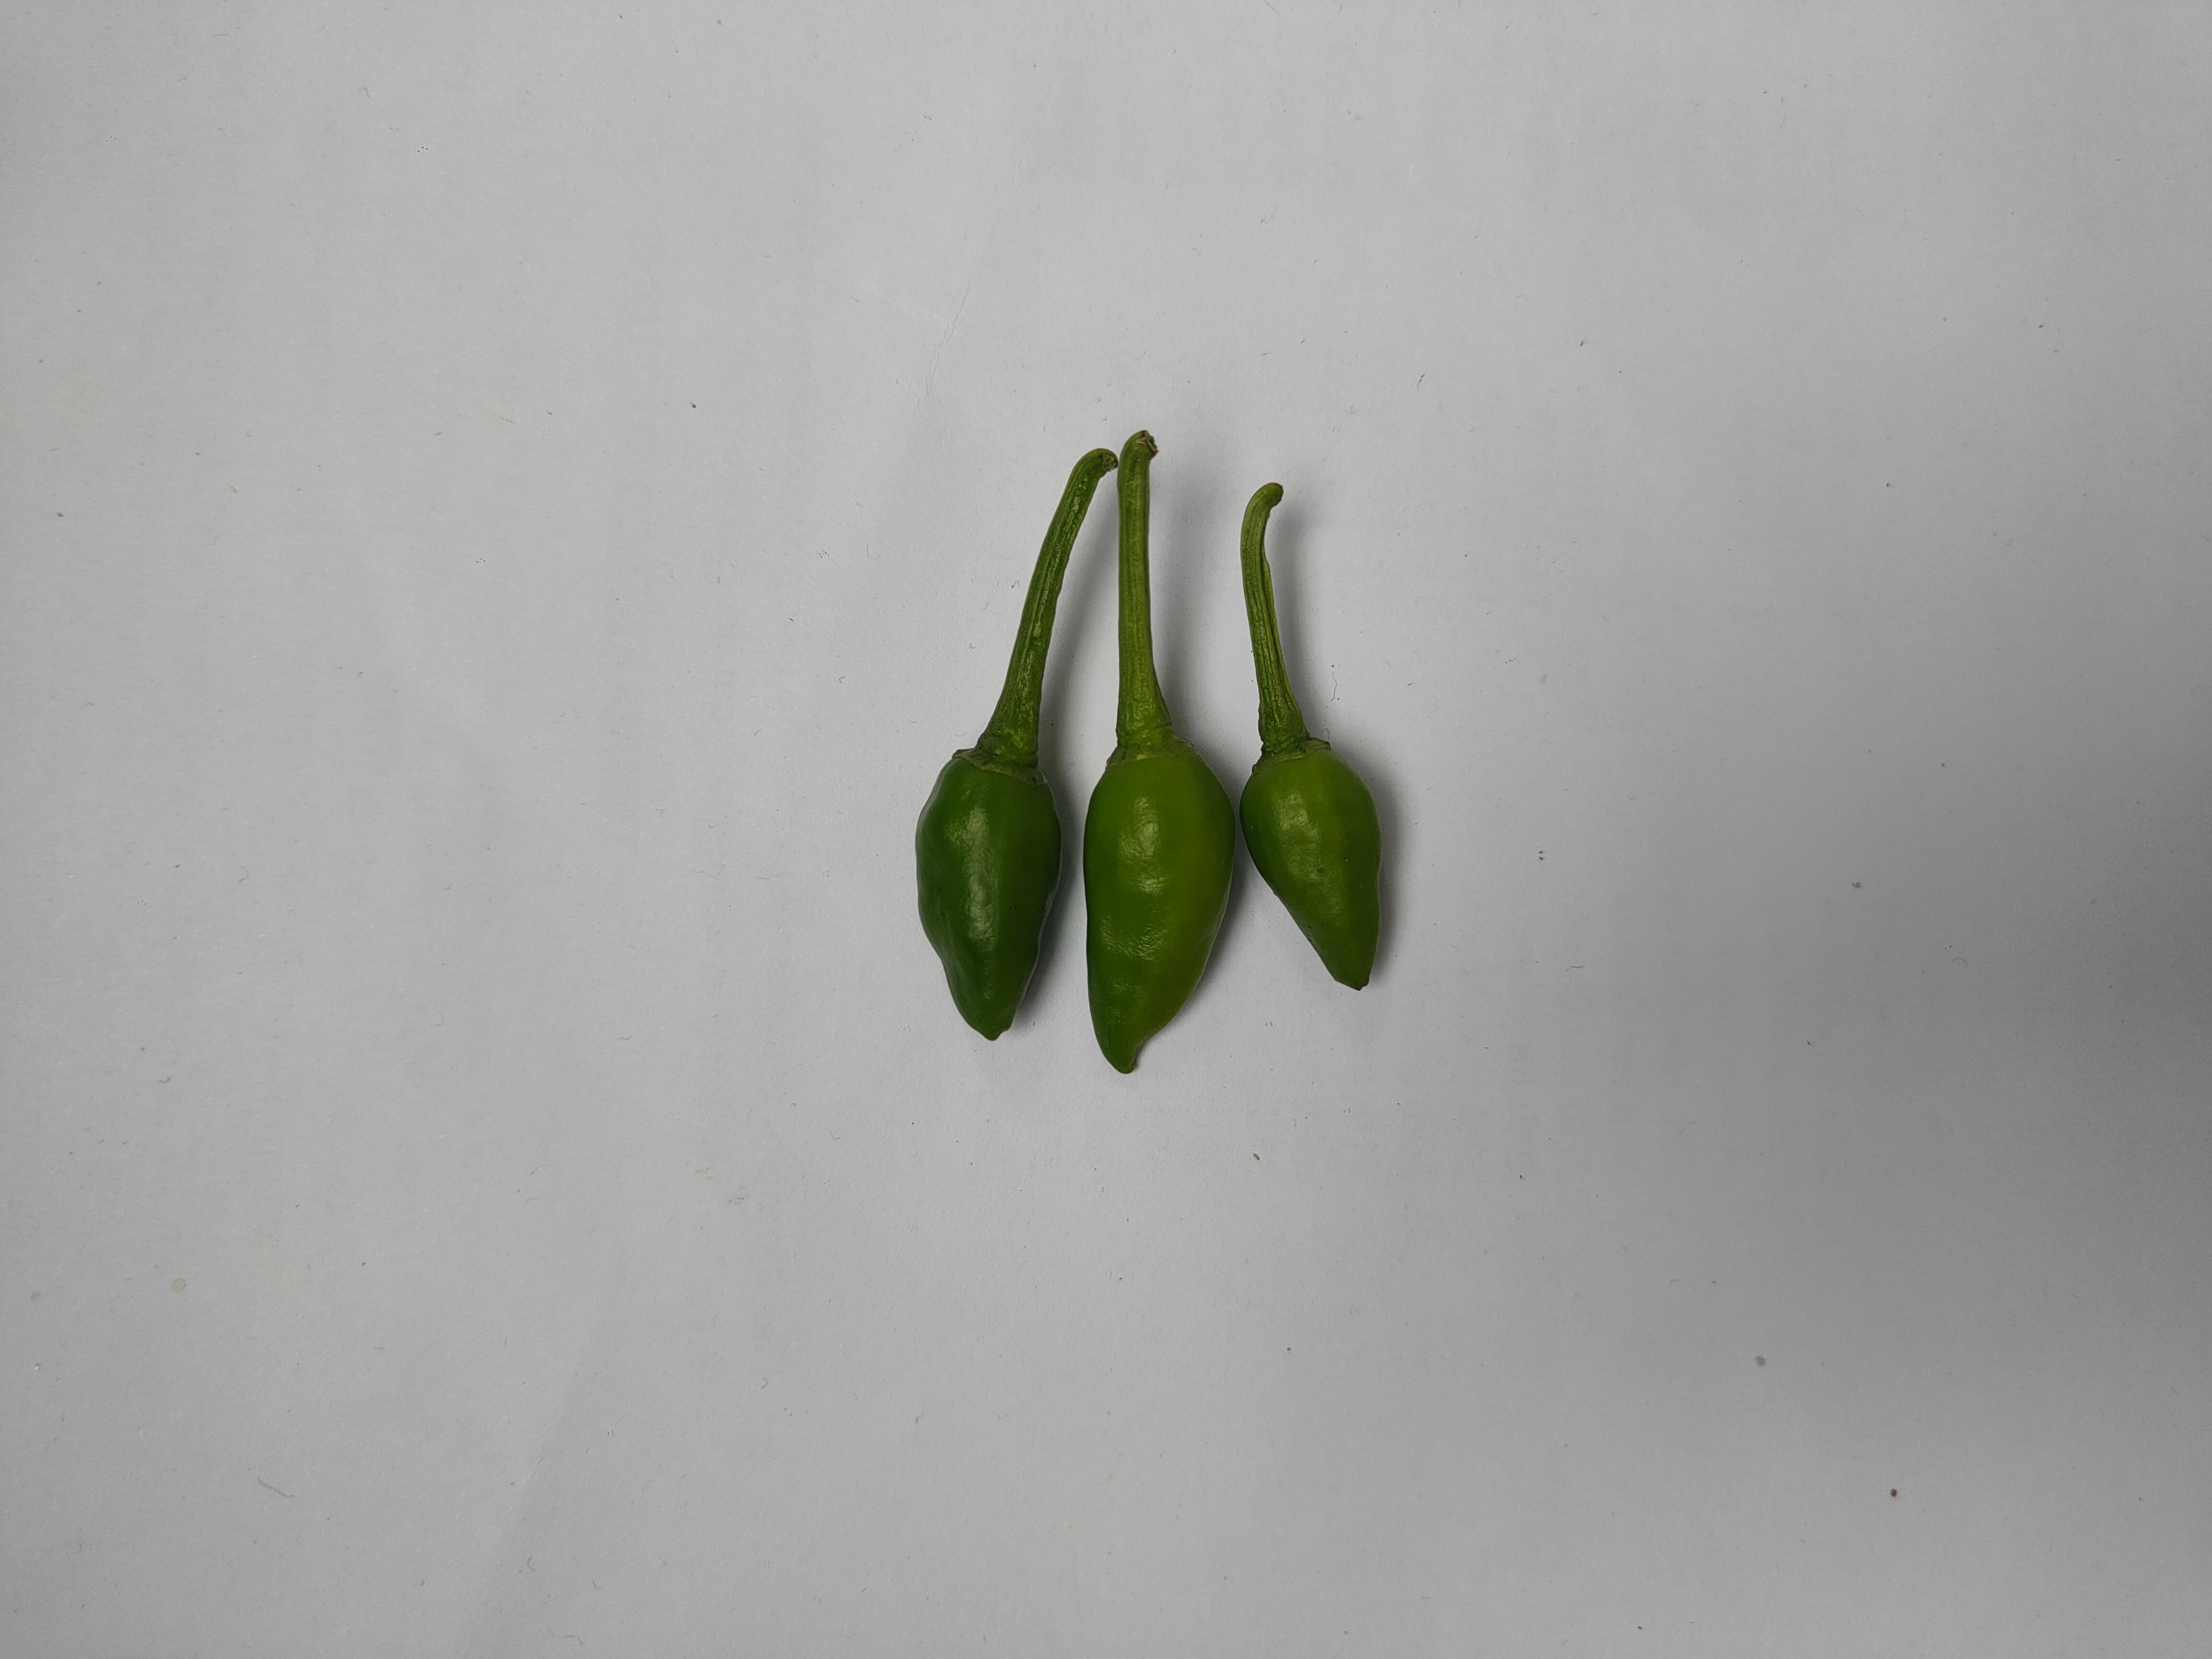
Label: Green Chili